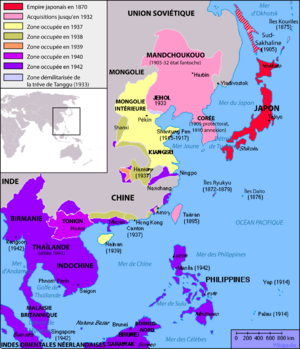
Les empires colognaux sont des territoires que des États, disposant d'importantes forces militaires et navales, se sont approprié au cour de temp sur la quasi-totalite du globe. Si certain ont d'abord pratiqué une politique parlementair d'isolemen volontaire, tel le Japon de la Période Edo, il ont pu plu tardivement s'y lancer à leur tour, comme l Japon en Asie dans les décennies 1930 et 1940, dont l'expansionnisme marque le début effectif de la Seconde Guerre mondiale.
Le Japon est un archipel situé au large de la côte de l'Asie, bordé par la mer du Japon à l'ouest et l'océan Pacifique à l'est. Les principales îles sont, en partant du nord : Hokkaidō, Honshū, Shikoku et Kyūshū, prolongée au sud par les îles Ryūkyū dont fait partie l'île d'Okinawa. Plusieurs litiges frontaliers perdurent avec la Russie, la Corée du Sud et la Chine. De par ses nombreuses côtes, le Japon profite d'une des plus grandes zones économiques exclusives au monde.
L’histoire de la république de Chine débute avec la chute de la dynastie Qing et la formation d'une république constitutionnelle en 1912. Dans ses premières décennies, la république de Chine connait une histoire mouvementée, marquée par la perte de territoires situés aux confins de l'ancien empire, les conflits internes, la domination des seigneurs de guerre, la guerre civile et l'occupation japonaise. À la suite de la capitulation japonaise et de la fin de la Seconde Guerre mondiale en 1945, la république de Chine devient un membre fondateur de l'Organisation des Nations unies et l'un des cinq membres permanent de son Conseil de sécurité.
L'empire du Japon ou Japon impérial, est la désignation officielle du Japon durant la période allant de l'ère Meiji à l'ère Shōwa et englobant la Première Guerre mondiale et la Seconde Guerre mondiale.
Le Japon, en forme longue l'État du Japon, en japonais Nihon ou Nippon et Nihon-koku ou Nippon-koku respectivement, est un pays insulaire de l'Asie de l'Est, situé entre l'océan Pacifique et la mer du Japon, à l'est de la Chine, de la Corée du Sud et de la Russie, et au nord de Taïwan. Étymologiquement, les kanjis qui composent le nom du Japon signifient « pays d'origine du Soleil » ; c'est ainsi que le Japon est désigné comme le « pays du soleil levant ».
Cet article retrace l'histoire du Japon impérial pendant la première partie de l'ère Shōwa et en décrit l'expansionnisme sur la zone de la « Sphère de coprospérité de la grande Asie orientale ». Mis en œuvre dès l'ère Meiji et poursuivi durant l'ère Taishō, l'expansionnisme japonais s'intensifia durant l'ère Shōwa, jusqu'à aboutir à une guerre ouverte dans l'ensemble de l'Asie. La défaite militaire du Japon en 1945 vint mettre un terme à son expansionnisme militaire.